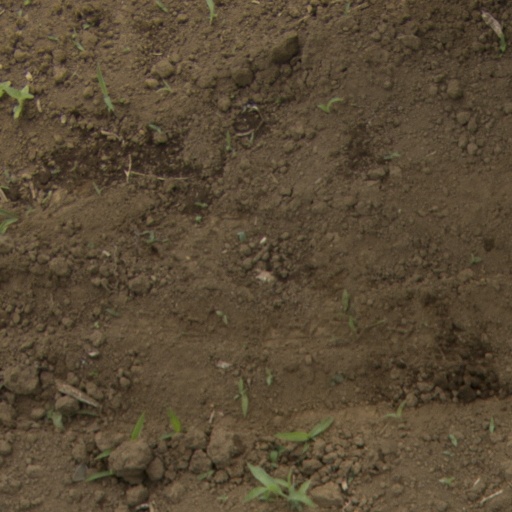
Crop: Jerusalem artichoke